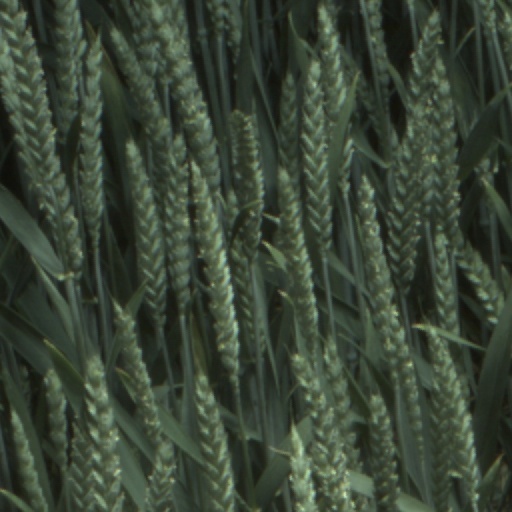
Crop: wheat